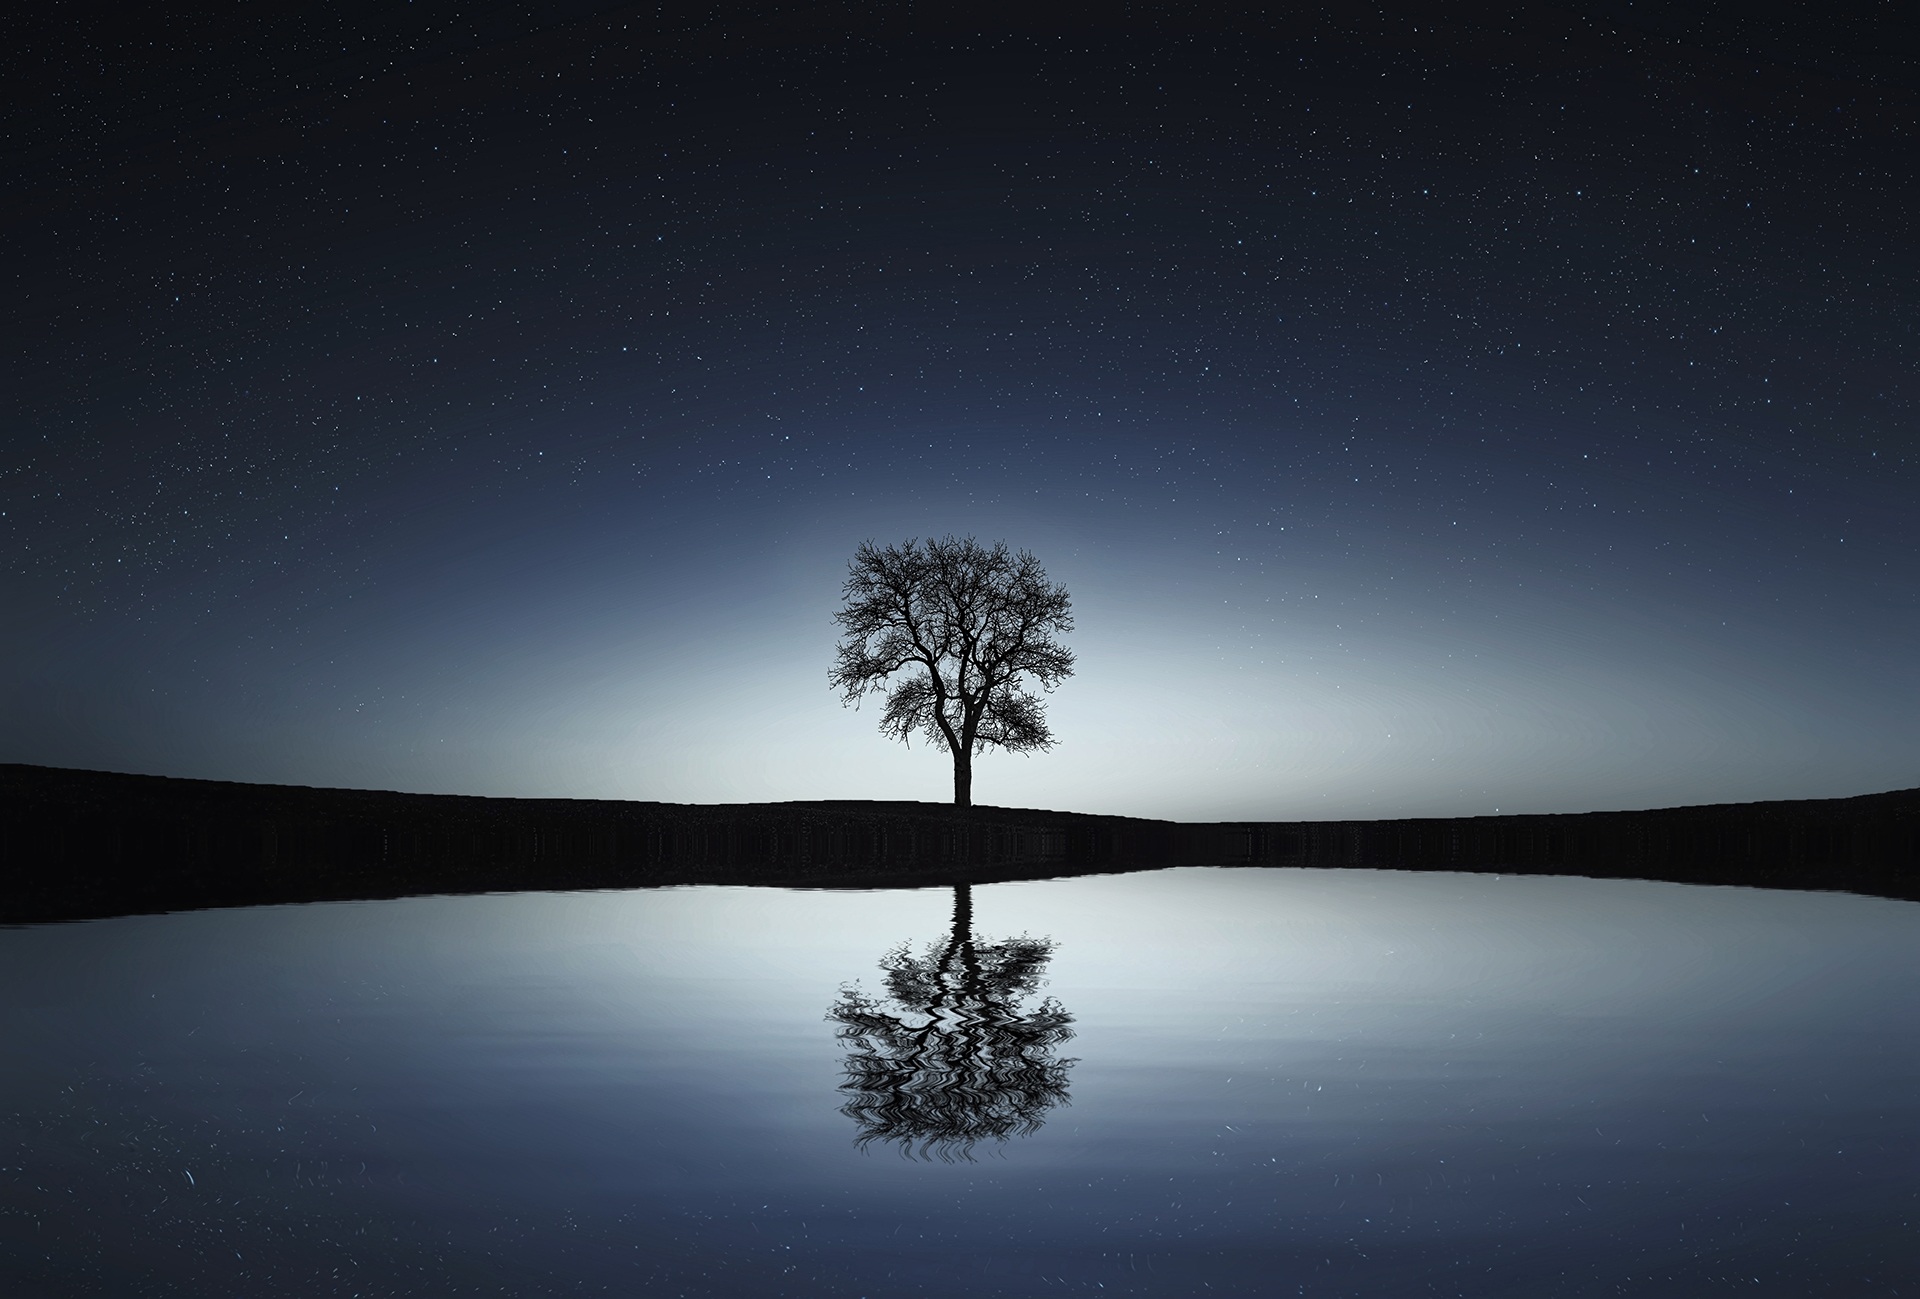
landscape, tree, nature, horizon, light, sky, night, star, lake, dawn, atmosphere, dusk, evening, reflection, darkness, moon, aurora, full moon, moonlight, astronomical object, atmospheric phenomenon